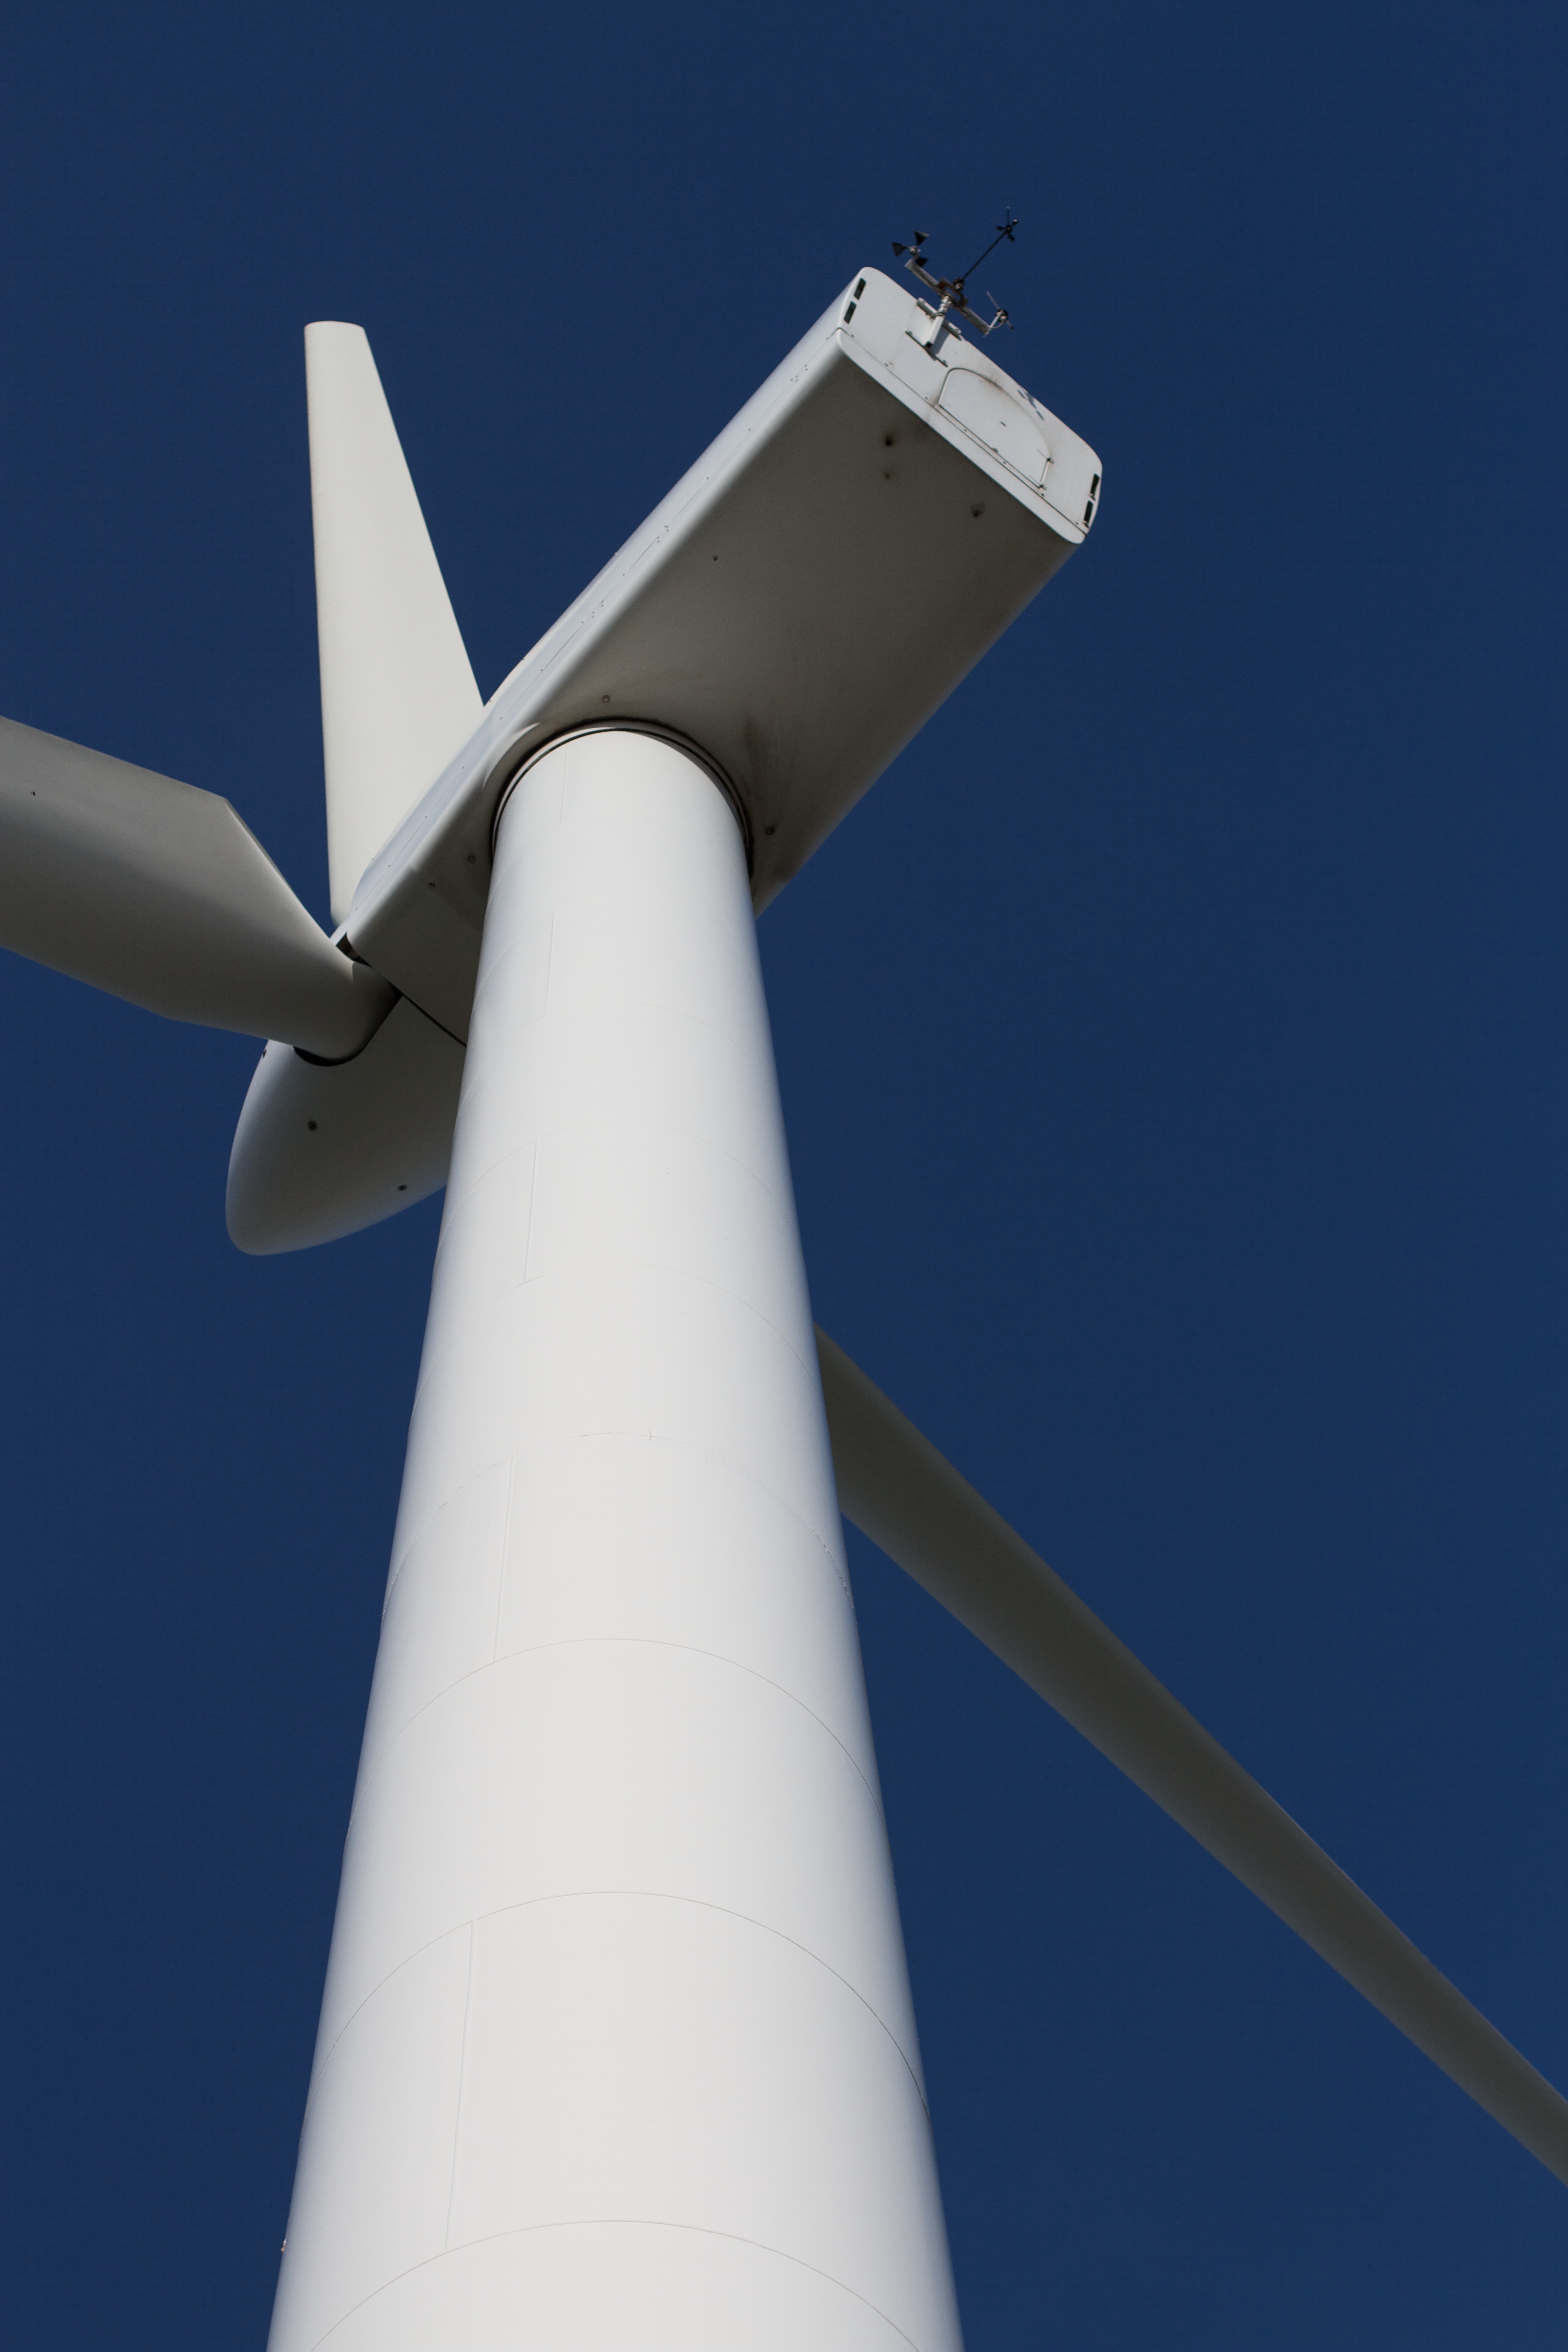
wing, wind, machine, wind turbine, energy